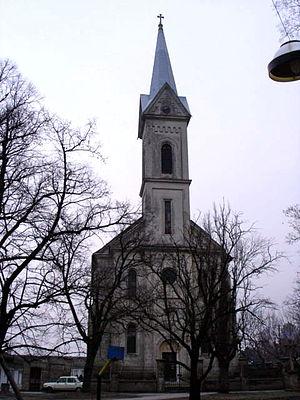
La Šajkaška, en serbe cyrillique Шајкашка, est une région géographique de la province autonome de Voïvodine, en Serbie. Elle est située au sud-est de la Bačka.